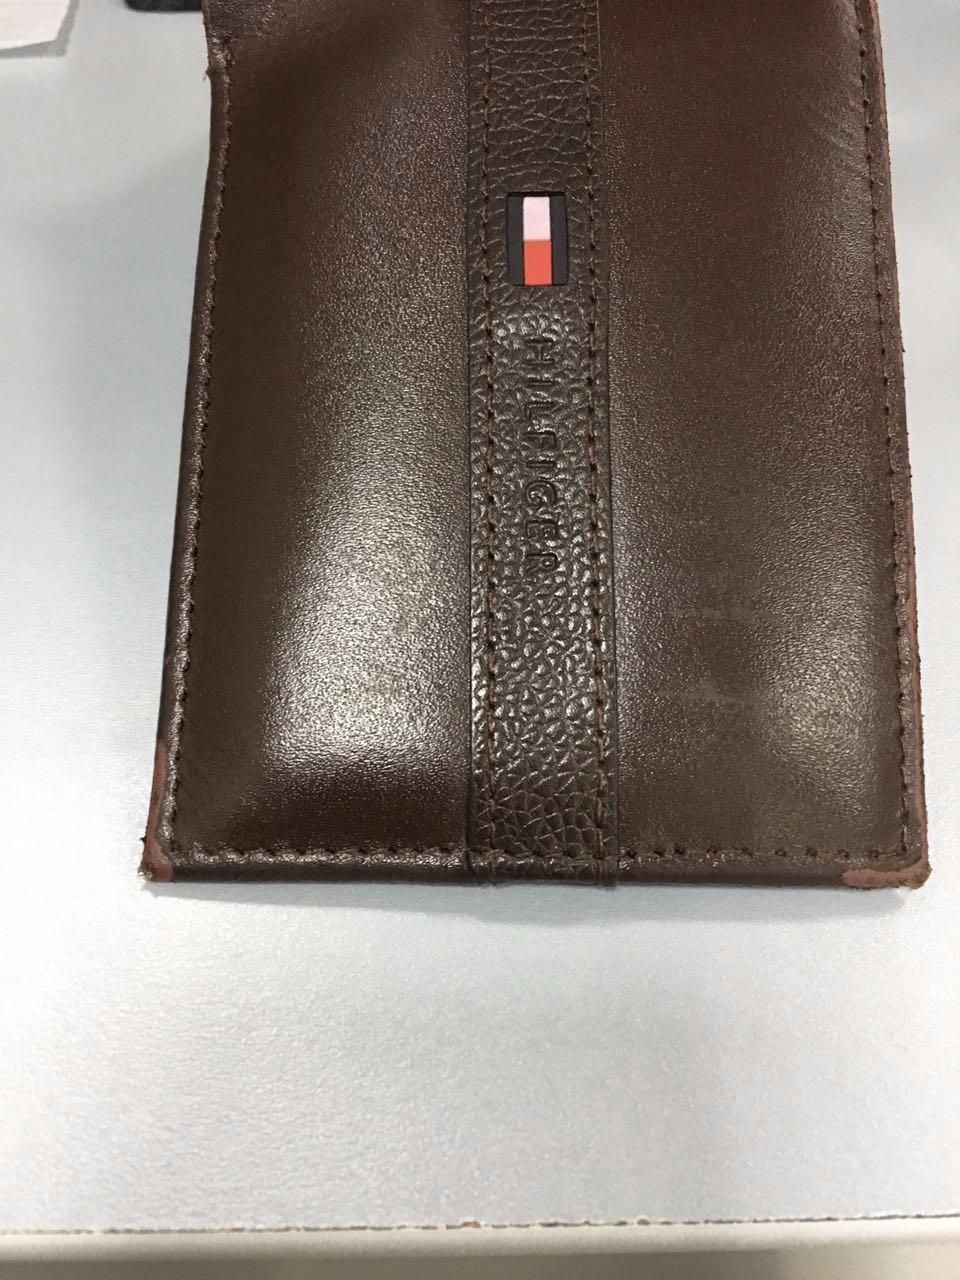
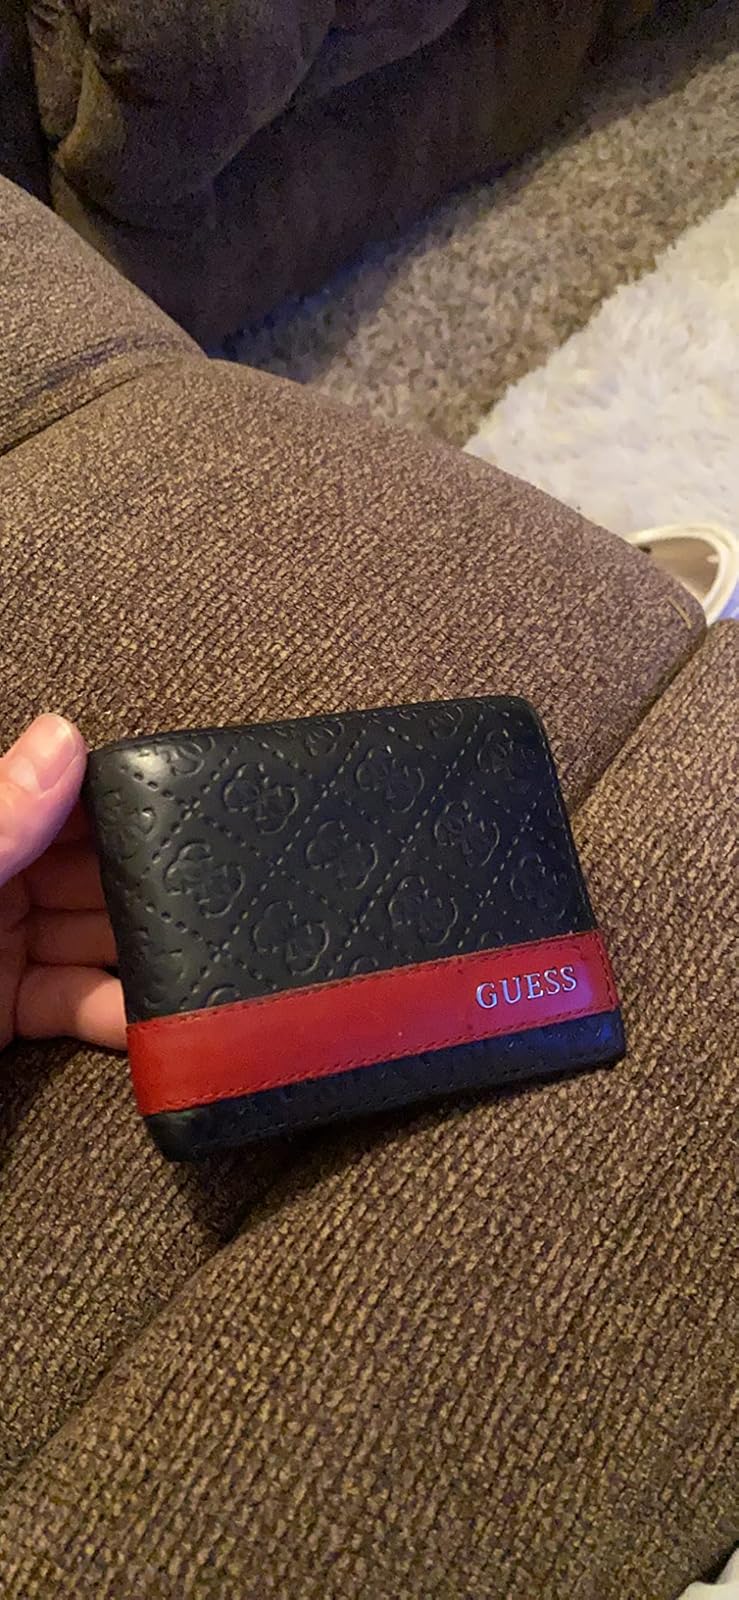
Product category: accessories_wallet
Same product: no